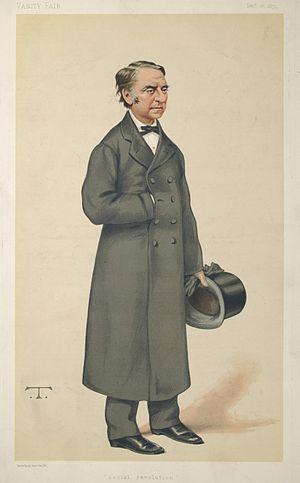
Louis Jean Joseph Blanc est un journaliste et historien français, qui fut membre du gouvernement provisoire de 1848 et député sous la Troisième République.